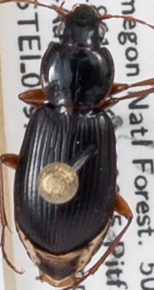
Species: Synuchus impunctatus
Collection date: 2021-08-24
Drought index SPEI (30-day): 0.578
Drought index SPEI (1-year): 0.144
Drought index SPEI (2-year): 1.242